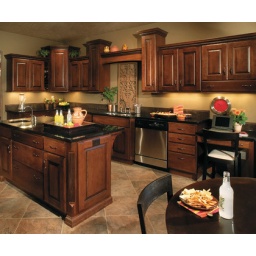
The kitchen cabinetry was created with the Melbourne door style in Cherry finished in Meridian with Ebony glaze.